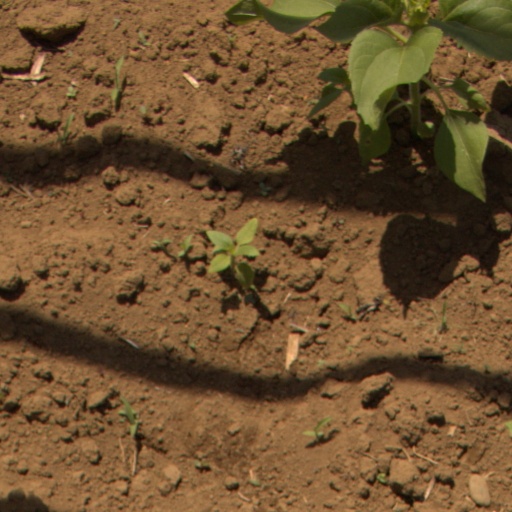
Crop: Jerusalem artichoke